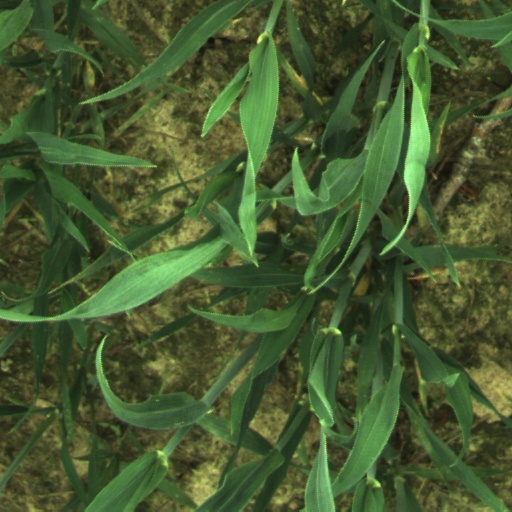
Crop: wheat